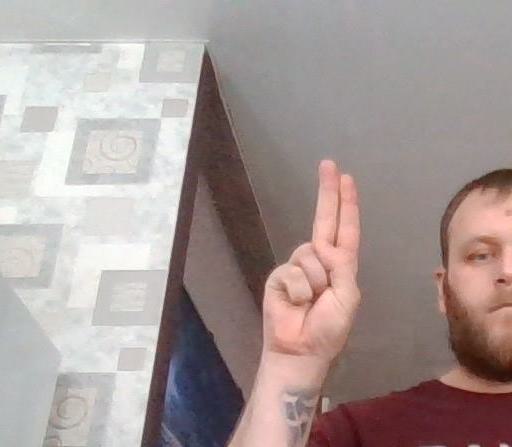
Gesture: two_up